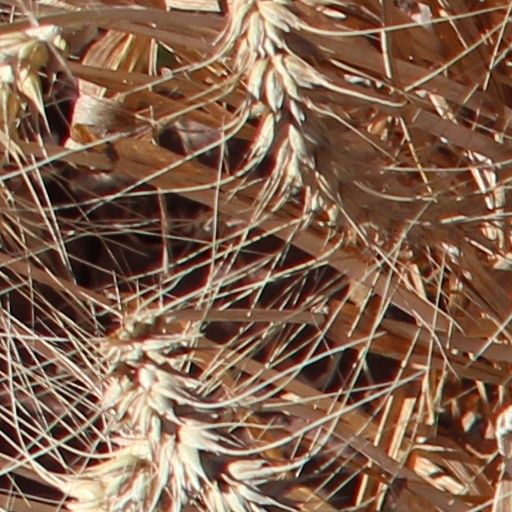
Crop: wheat